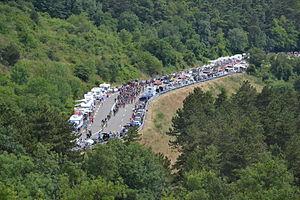
Passage du peloton dans le col de l'Escrinet.
La 15ᵉ étape du Tour de France 2015 s'est déroulée le dimanche 19 juillet 2015 entre Mende et Valence sur une distance de 183 kilomètres. Le coureur allemand André Greipel, de l'équipe Lotto-Soudal, obtient sa troisième victoire durant ce Tour. Il devance au sprint John Degenkolb, Alexander Kristoff et Peter Sagan. Christopher Froome conserve le maillot jaune et le maillot à pois, Peter Sagan conserve le maillot vert et Nairo Quintana conserve le maillot blanc. L'équipe Movistar reste en tête du classement par équipes.